National Archive of Remembrance

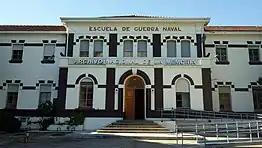
National Archive of Remembrance building in 2013

The National Archive of Remembrance ("Archivo Nacional de la Memoria") is an archive set up by decree 1259/2003 of the president of Argentina Néstor Kirchner on 16 December 2003 to obtain and process data pertaining to human rights violations by the Argentine State, referring to events of the illegal dirty war of 1976 to 1983 waged by the state on those it perceived as its enemies.